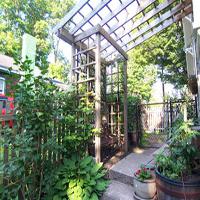
Weather: sun or clear